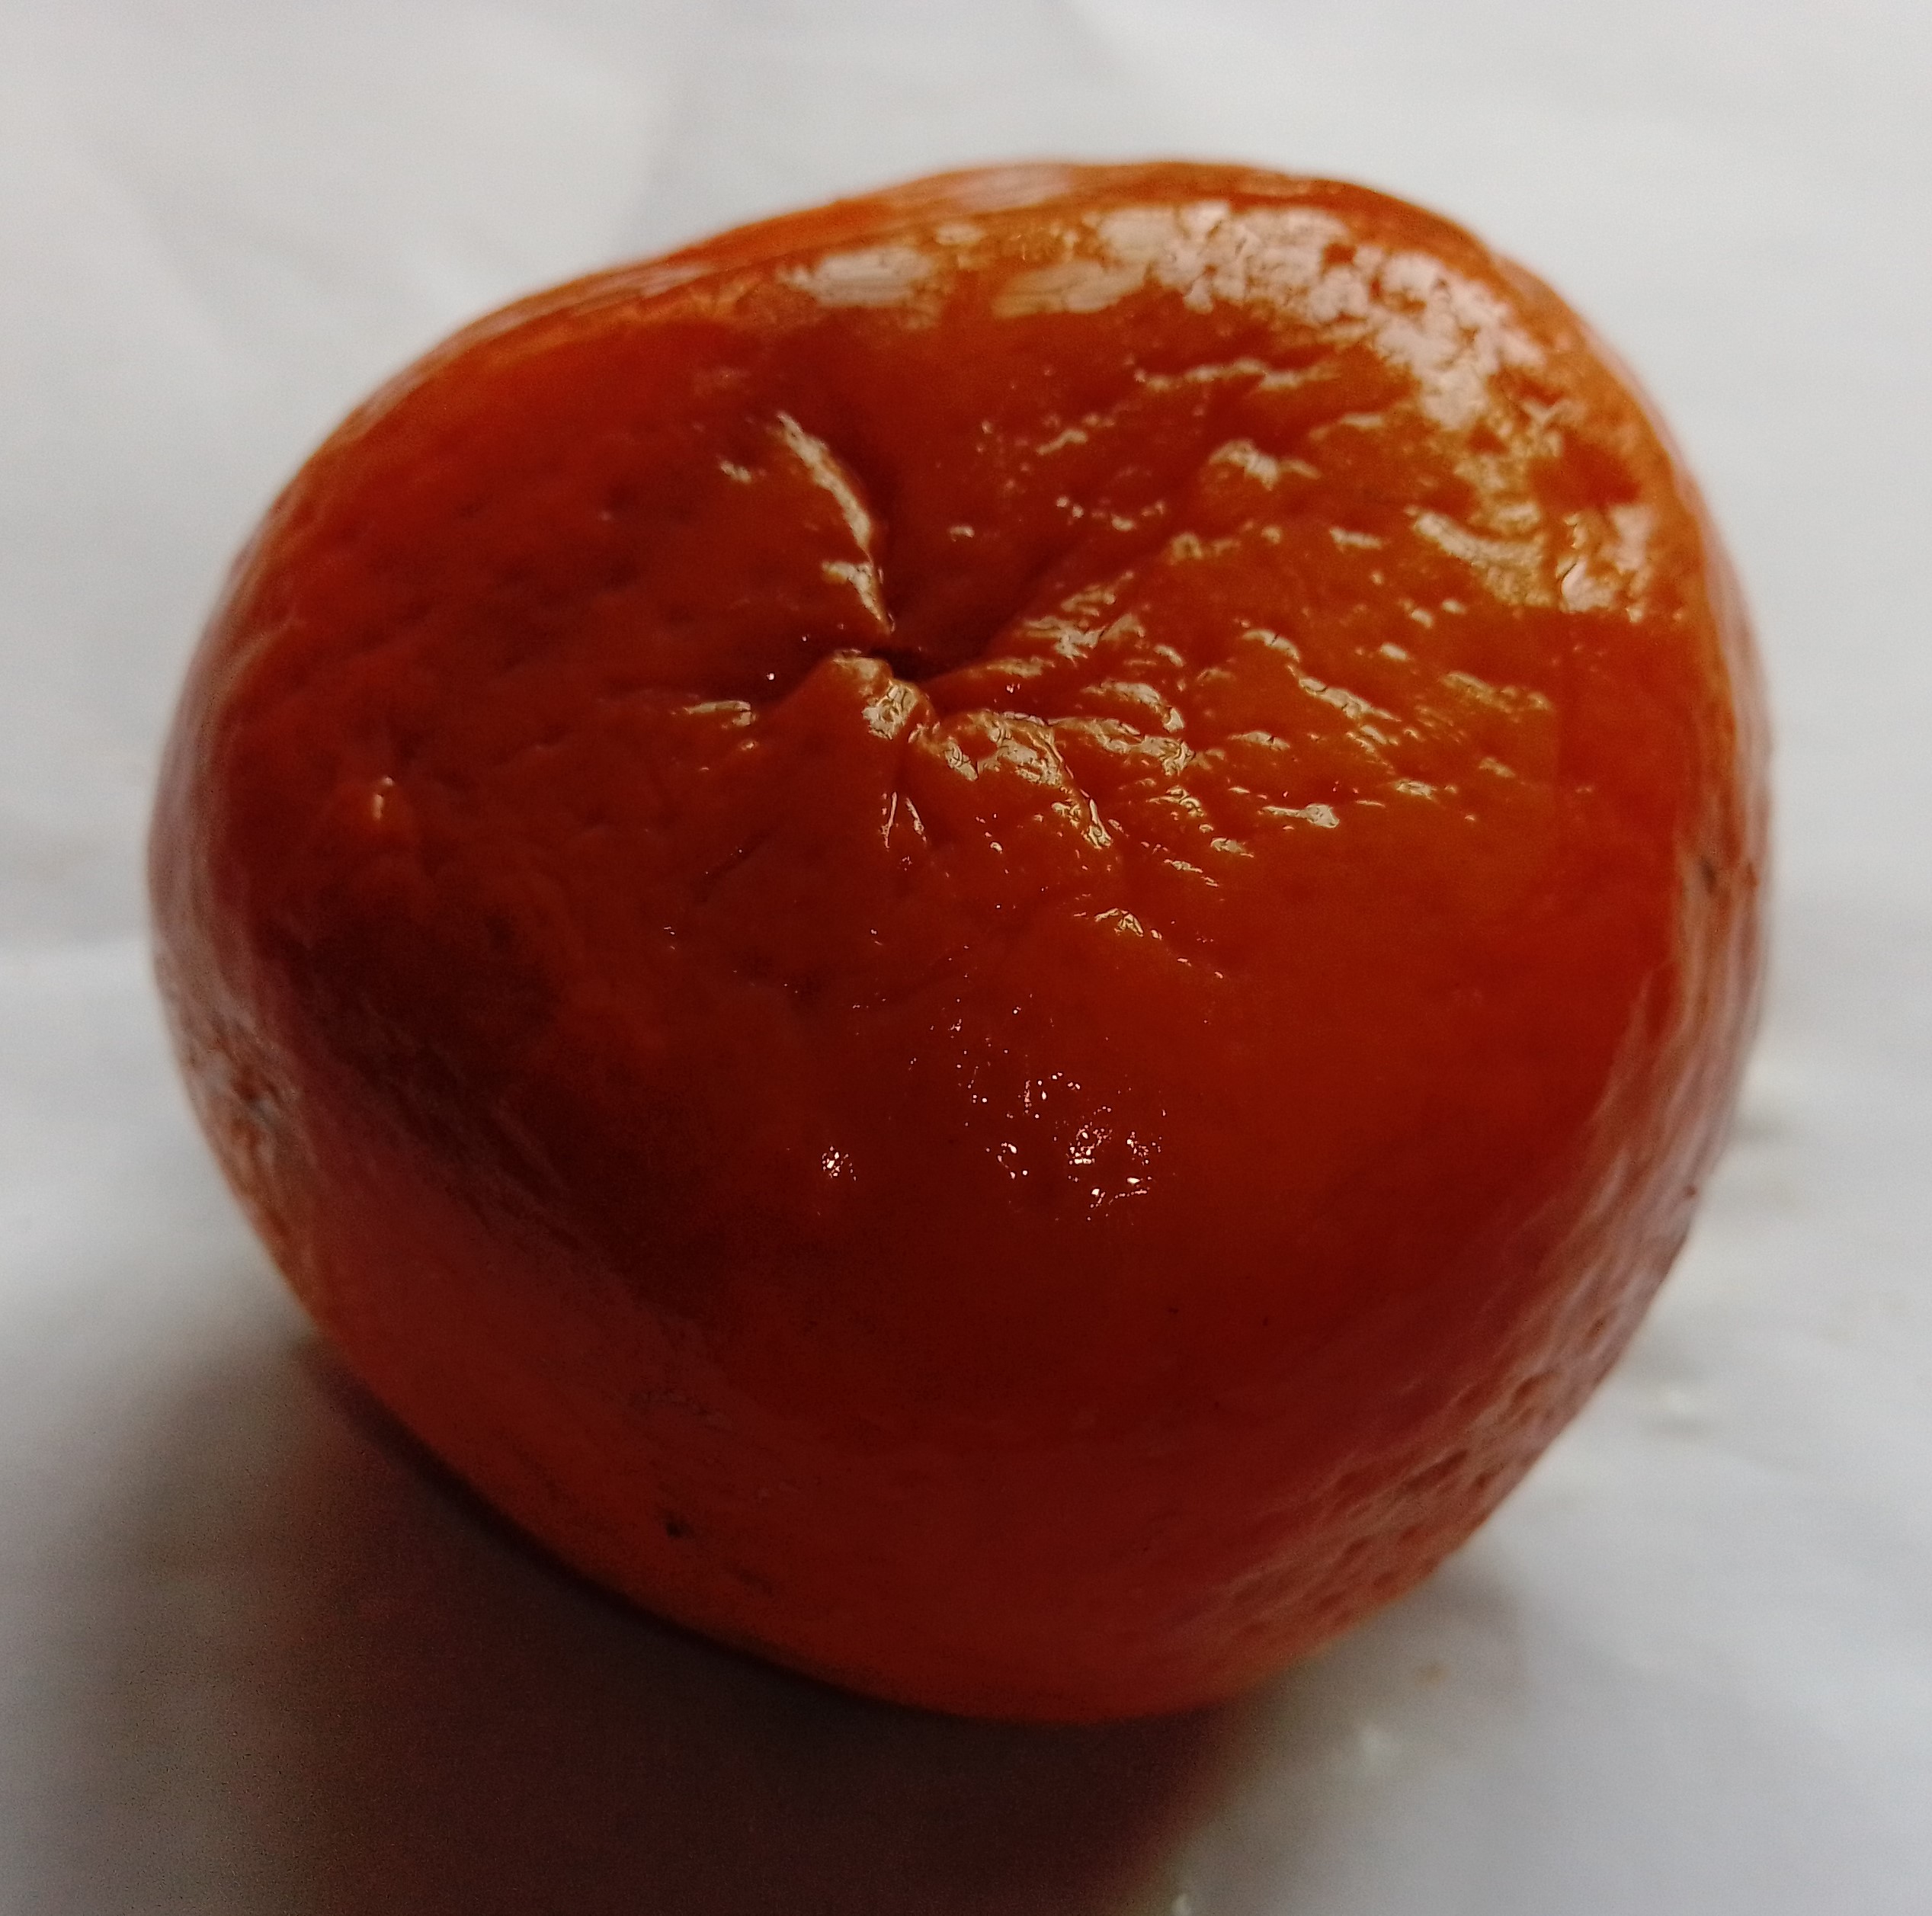
Fruit: orange
Condition: rotten